Transport United FC

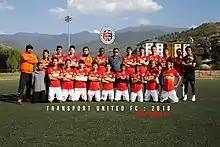
2018 squad

The club's form slumped in 2009 as they won only three games and drew five to finish in fifth place out of eight teams, suffering 10–1 and 7–2 defeats at the hands of Yeedzin and Druk Star respectively. An improvement the following season saw them finish in third place, behind Drukpol on goal difference, but nine points behind winner Yeedzin, winning eight and drawing one of their twelve games. This period of stagnation continued in 2011 as they finished fourth. The next season, for the first time in their history, Transport United were relegated, finishing in second to last place, with their only points coming from two victories over bottom-placed team Nangpa.